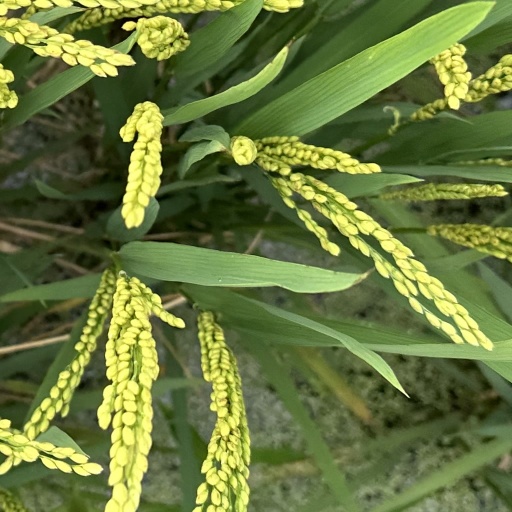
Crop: rice